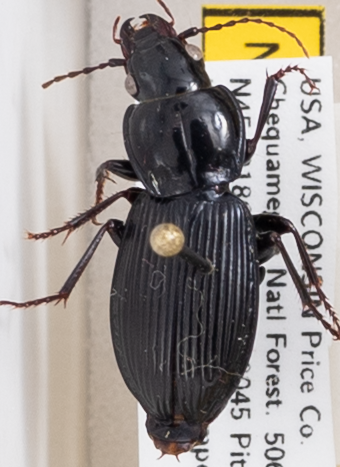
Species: Pterostichus novus
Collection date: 2019-09-03
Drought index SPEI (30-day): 0.694
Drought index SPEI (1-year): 2.09
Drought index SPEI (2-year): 1.28